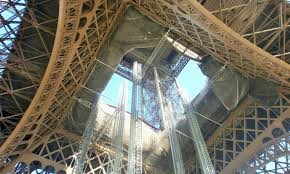
Landmark: Eiffel Tower